Answer in natural language. Estimate the real world distances between objects in the image. Which object is closer to walnut tv stand (marked A), green cylindrical bin (marked B) or Doorway (marked C)? Choose between the following options: Doorway (marked C) or green cylindrical bin (marked B)
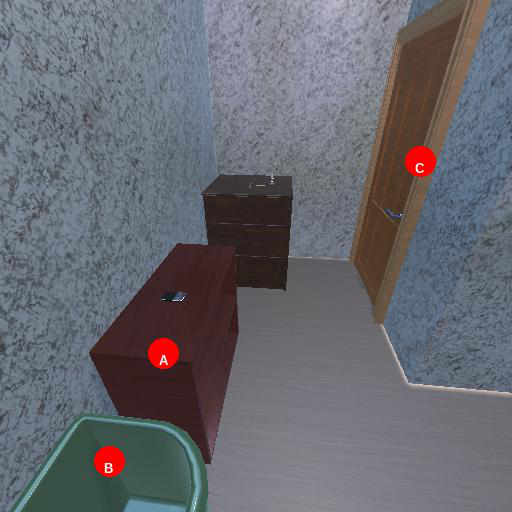
<answer>green cylindrical bin (marked B)</answer>